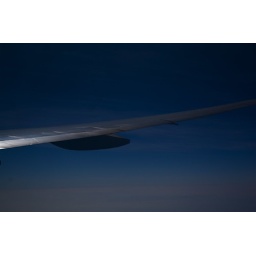
view from plane window , heading over Dubai